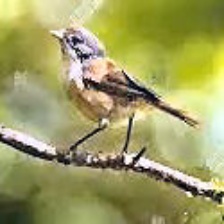
Species: BROWN CREPPER
Scientific name: CERTHIA AMERICANA